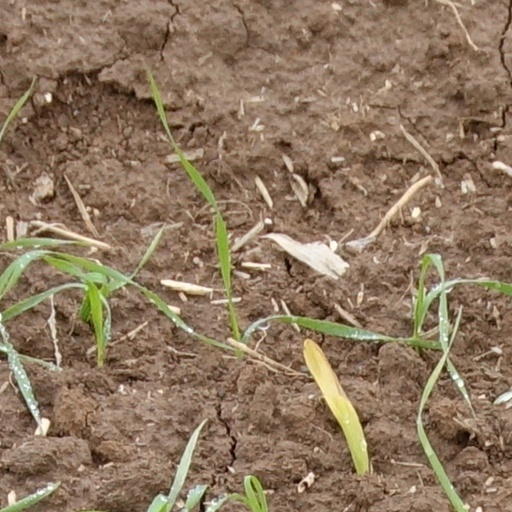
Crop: wheat